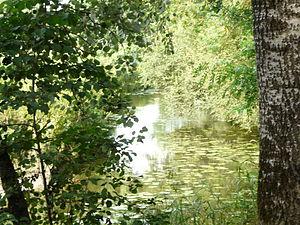
Petit-Auverné est une commune de l'Ouest de la France, située dans le département de la Loire-Atlantique, en région Pays de la Loire.